History of cities

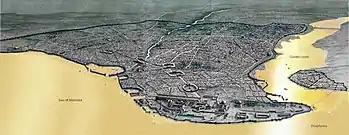
Constantinople, the largest and wealthiest city in Europe from the 9th through the 12th century

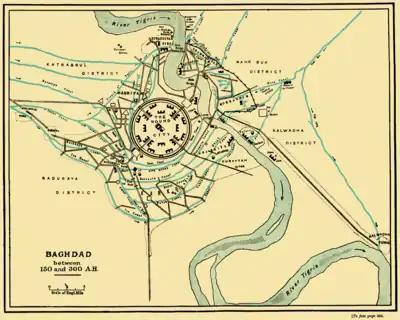
The Round city of Baghdad, the capital of Iraq

In the remnants of the Roman Empire, cities of late antiquity at first gained independence, but lost their population and their importance, starting in Roman Britain and Germania. The locus of wealth in the West shifted to Constantinople and to the ascendant Islamic civilization with its major cities Baghdad, Cairo, and Córdoba.